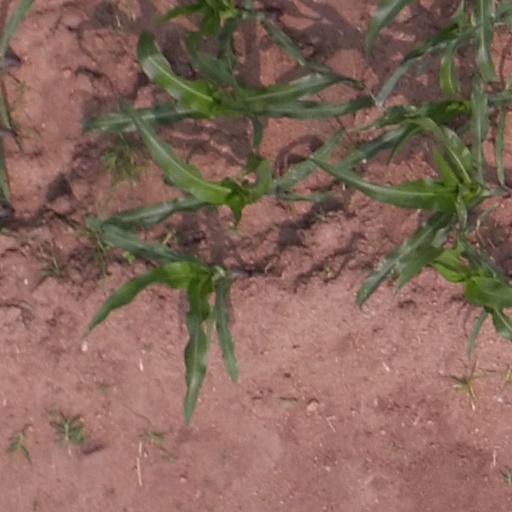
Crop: maize; corn